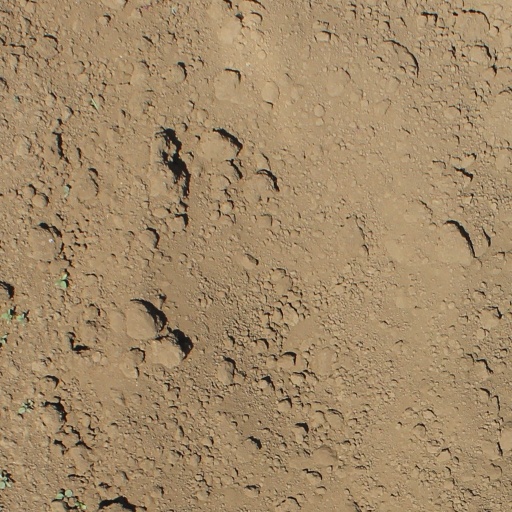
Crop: soybean